Ghost Town (Kanye West song)

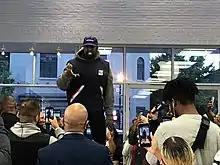
Some critics were mixed towards West's verse, with some criticizing his singing ability.

"Ghost Town" was met with acclaim from music critics, often being ranked as one of the album's highlights. Meaghan Garvey of "Pitchfork" pointed to the track as ""ye"s clear highlight," while she regarded the outro by 070 Shake and Kid Cudi's refrain as being better than West's verse, especially noting that 070 Shake's "performance is unexpectedly magnetic." Carrie Battan from "The New Yorker" named the track as the best song, pointing out its elements of soul and pop punk, though she viewed the track as "the finest example of hip-hop's current fascination with rock music" and praised the outro by 070 Shake for showing that her "androgynous, pubescent voice is used to create a bridge between the joyous and the morbid." Outside of "I Thought About Killing You" and "Yikes", "The Independent"s Christopher Hooton billed the track as the album's "only other remotely good song." Hooton continued, viewing it as being salvaged by 070 Shake "with a stunning, anthemic and sincere vocal over a crunchy guitar riff." Rob Sheffield of "Rolling Stone" complemented the song for being the only track on "Ye" that "stands on its own" and also directed praise towards 070 Shake's vocals, though concluded by writing that the song has "genuine heart – enough heart to make you wish Kanye could find a way out of his current creative trap." Douglas Greenwood from "NME" described the song as the album's "penultimate and perhaps strongest track" and argued that it "owes a great deal to its euphoric, rocky outro" from 070 Shake, with him viewing the outro as "a moment of real clarity on a record that's immediately impactful." Writing for "Entertainment Weekly", Alex Suskind highlighted the song as one of "Ye"s "few bright spots," commenting that it "resembles "My Beautiful Dark Twisted Fantasy" opus 'Runaway'" and Suskind directed praise towards the lyrical content. Adam Rothbarth of "Tiny Mix Tapes" commented with praise for Kid Cudi's "purposely gnarly" refrain, West's "elegant vocal performance" and the production of the song. However, Rothbarth opined that the production "sets the perfect foundation for 070 Shake's cyclical" outro and cited the outro as one of the highlights of "Ye".